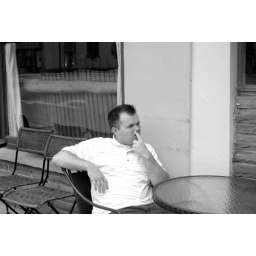
brad is sitting at a table outside a restaurant in manitou springs (8)